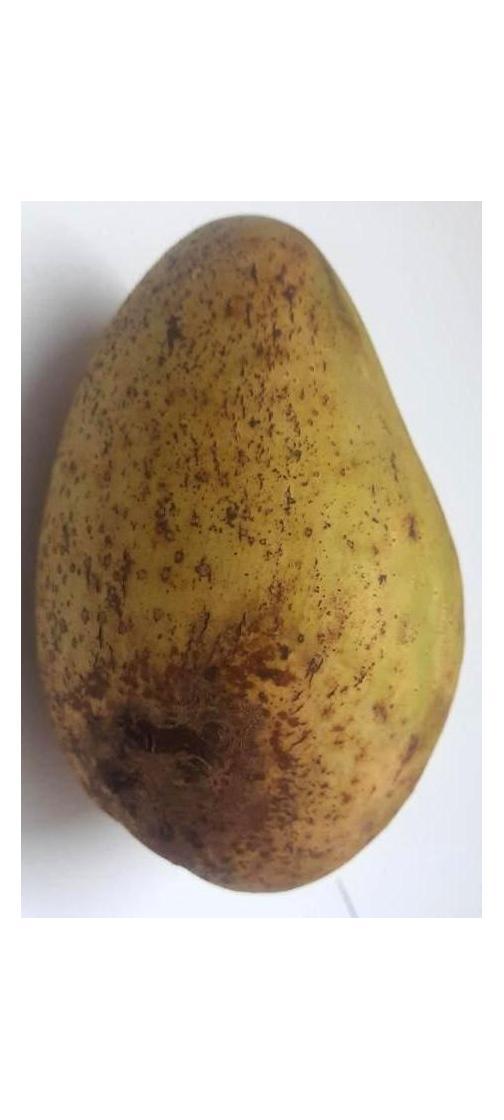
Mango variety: Ashshina Classic